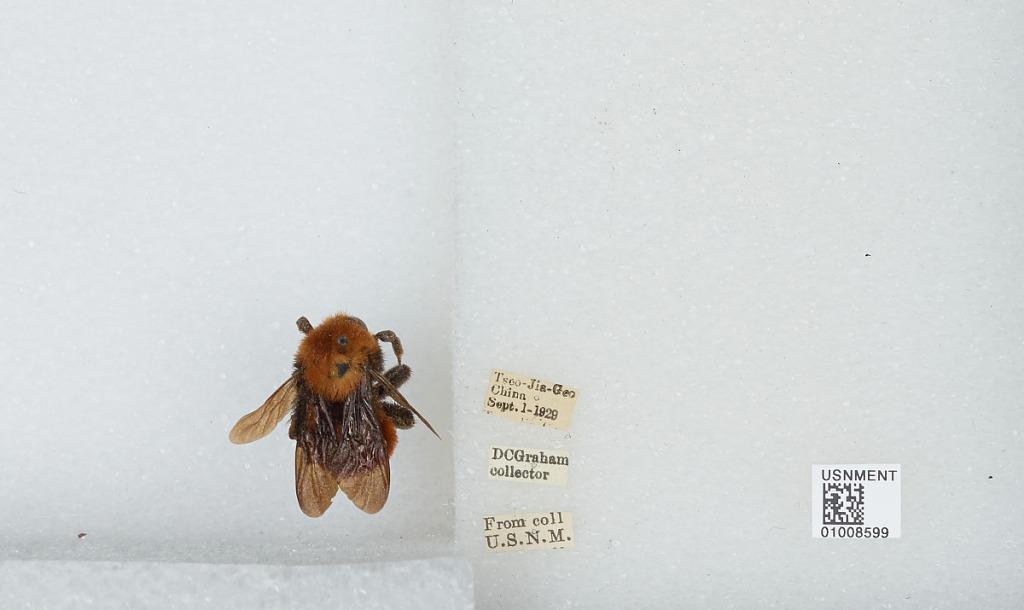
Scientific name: Bombus (Tricornibombus) atripes Smith
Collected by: D. Graham
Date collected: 1929-9-1
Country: China
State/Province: Sichuan
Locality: Tseo-Jia-Geo